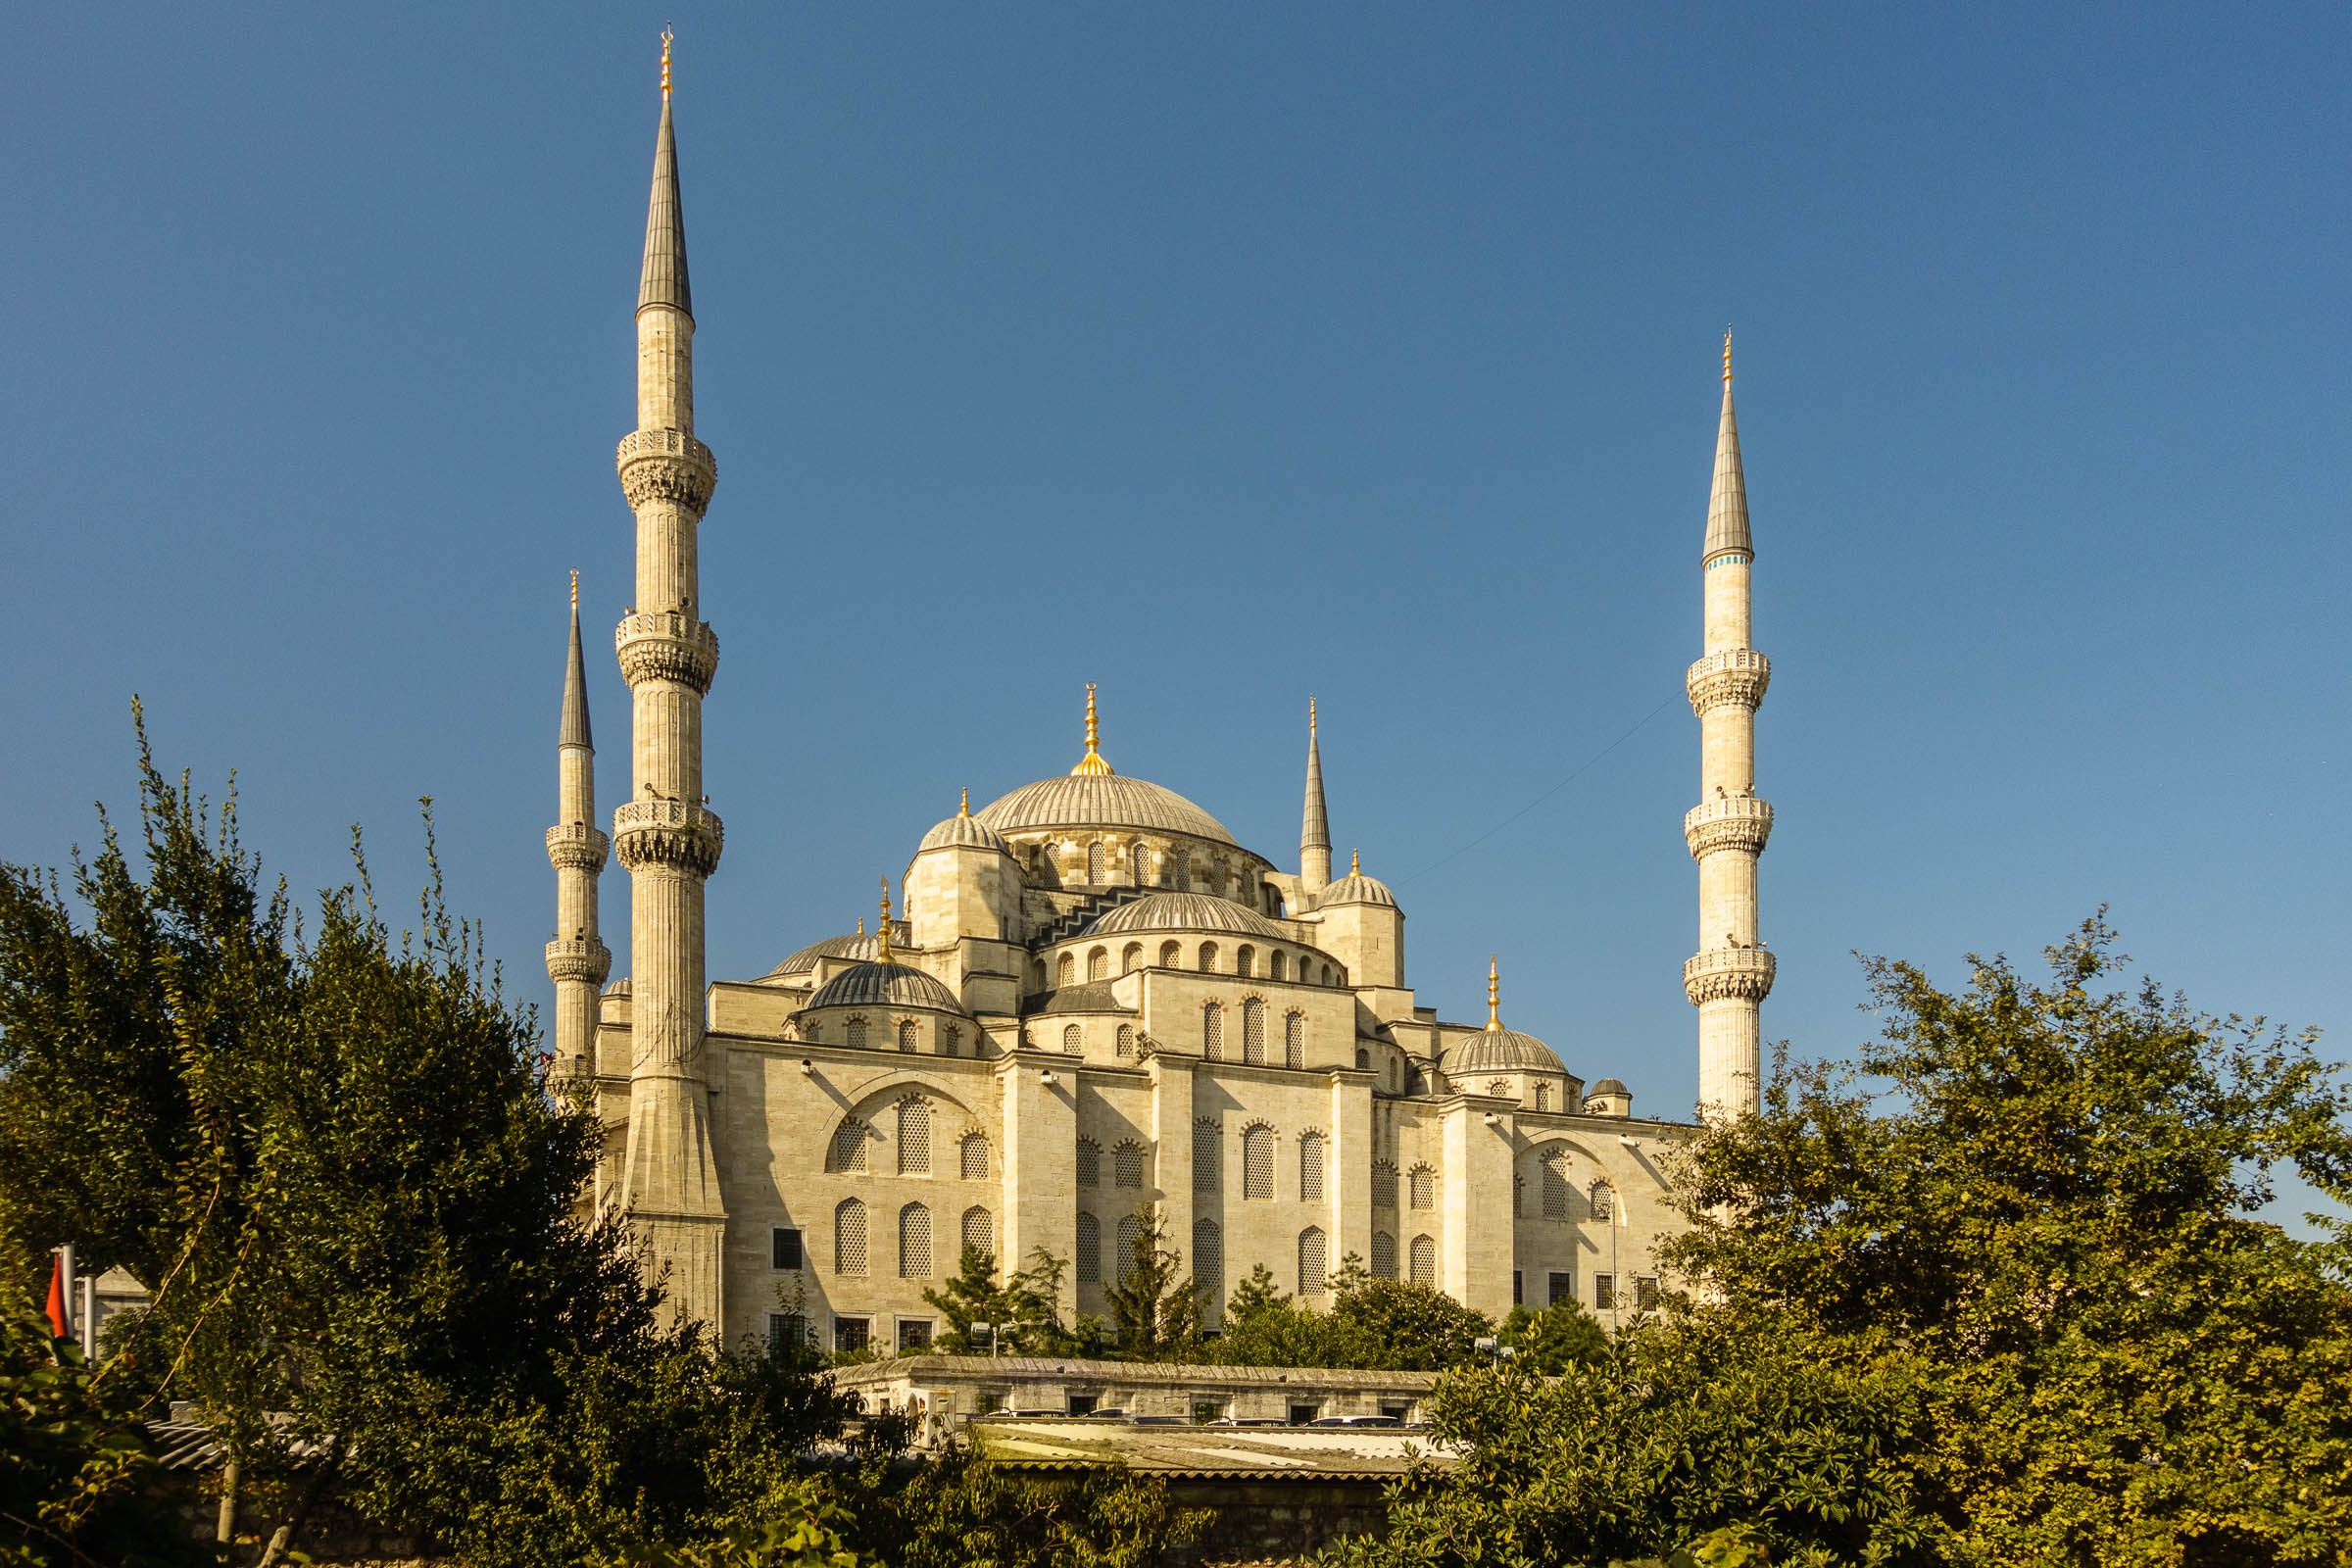
tree, sky, building, landmark, church, place of worship, medieval architecture, cool image, spire, steeple, turkey, istanbul, bosphorus, mosque, islam, tourist attraction, dome, cool photo, blue mosque, historic site, byzantine architecture, khanqah